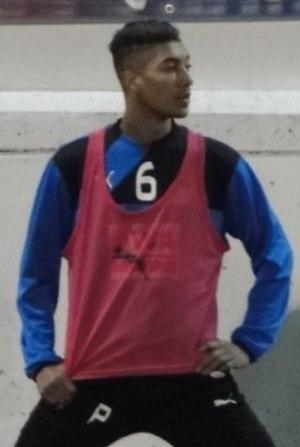
Eddy Silvestre Pascual Israfilov, dit Eddy, né le 2 août 1992 à Roquetas de Mar en Espagne, est un footballeur hispano-angolais naturalisé azerbaïdjanais, qui évolue au poste de milieu de terrain.